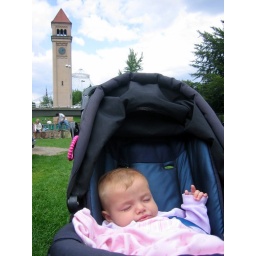
Alyssa posing in front of the big clock tower (asleep).